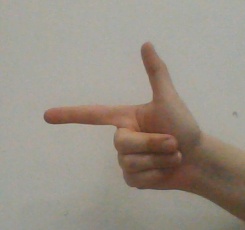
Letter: yaa